The Odd Angry Shot

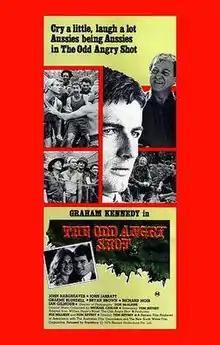
Theatrical release poster

The Odd Angry Shot is a 1979 Australian war film written, directed and produced by Tom Jeffrey (with Sue Millikin). It is based on the book of the same title by William Nagle, and follows the experiences of Australian soldiers during the Vietnam War. The movie, which was shot on location in New South Wales and Canungra, Queensland, traces the tour of duty of an Australian Special Air Service Regiment reconnaissance team from their departure to their return home to Australia. It avoids much of the political comment on Australia’s involvement in Vietnam, unlike Hollywood films which tend to explore the rights and wrongs of the Vietnam War.